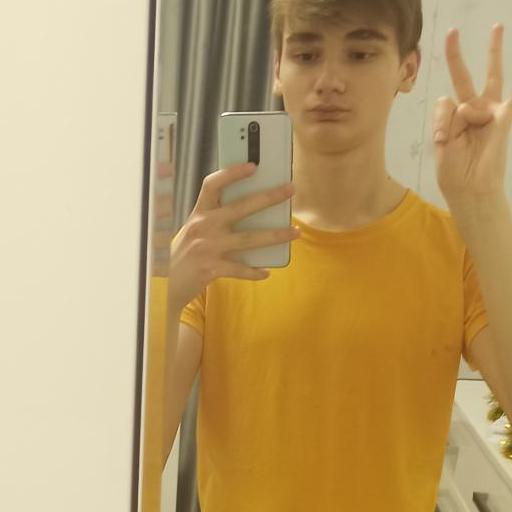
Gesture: no_gesture